Aluminum Christmas tree

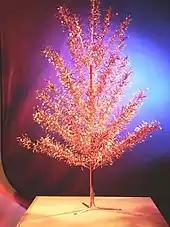
1960s tree in the collection of The Children's Museum of Indianapolis

By 1989, it was not uncommon to find aluminum Christmas trees for sale in yard sales or at estate sales being sold for as little as 25 cents. In recent years the aluminum Christmas tree has seen a re-emergence in popularity. Collectors began buying and selling the trees, especially on online auction web sites. A rare pink aluminum Christmas tree sold on the Internet for $3,600 in 2005.